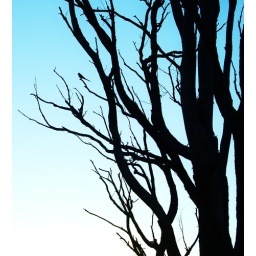
Dead tree behind the house in Manjimup with a bird innit.